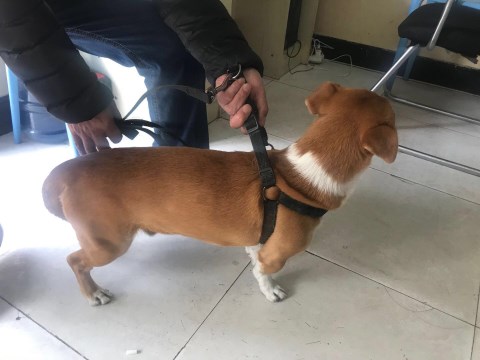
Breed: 3336-n000121-chinese_rural_dog